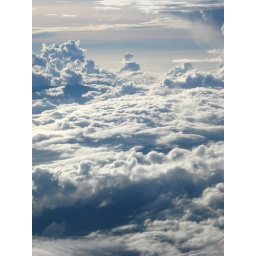
clouds by the window plane